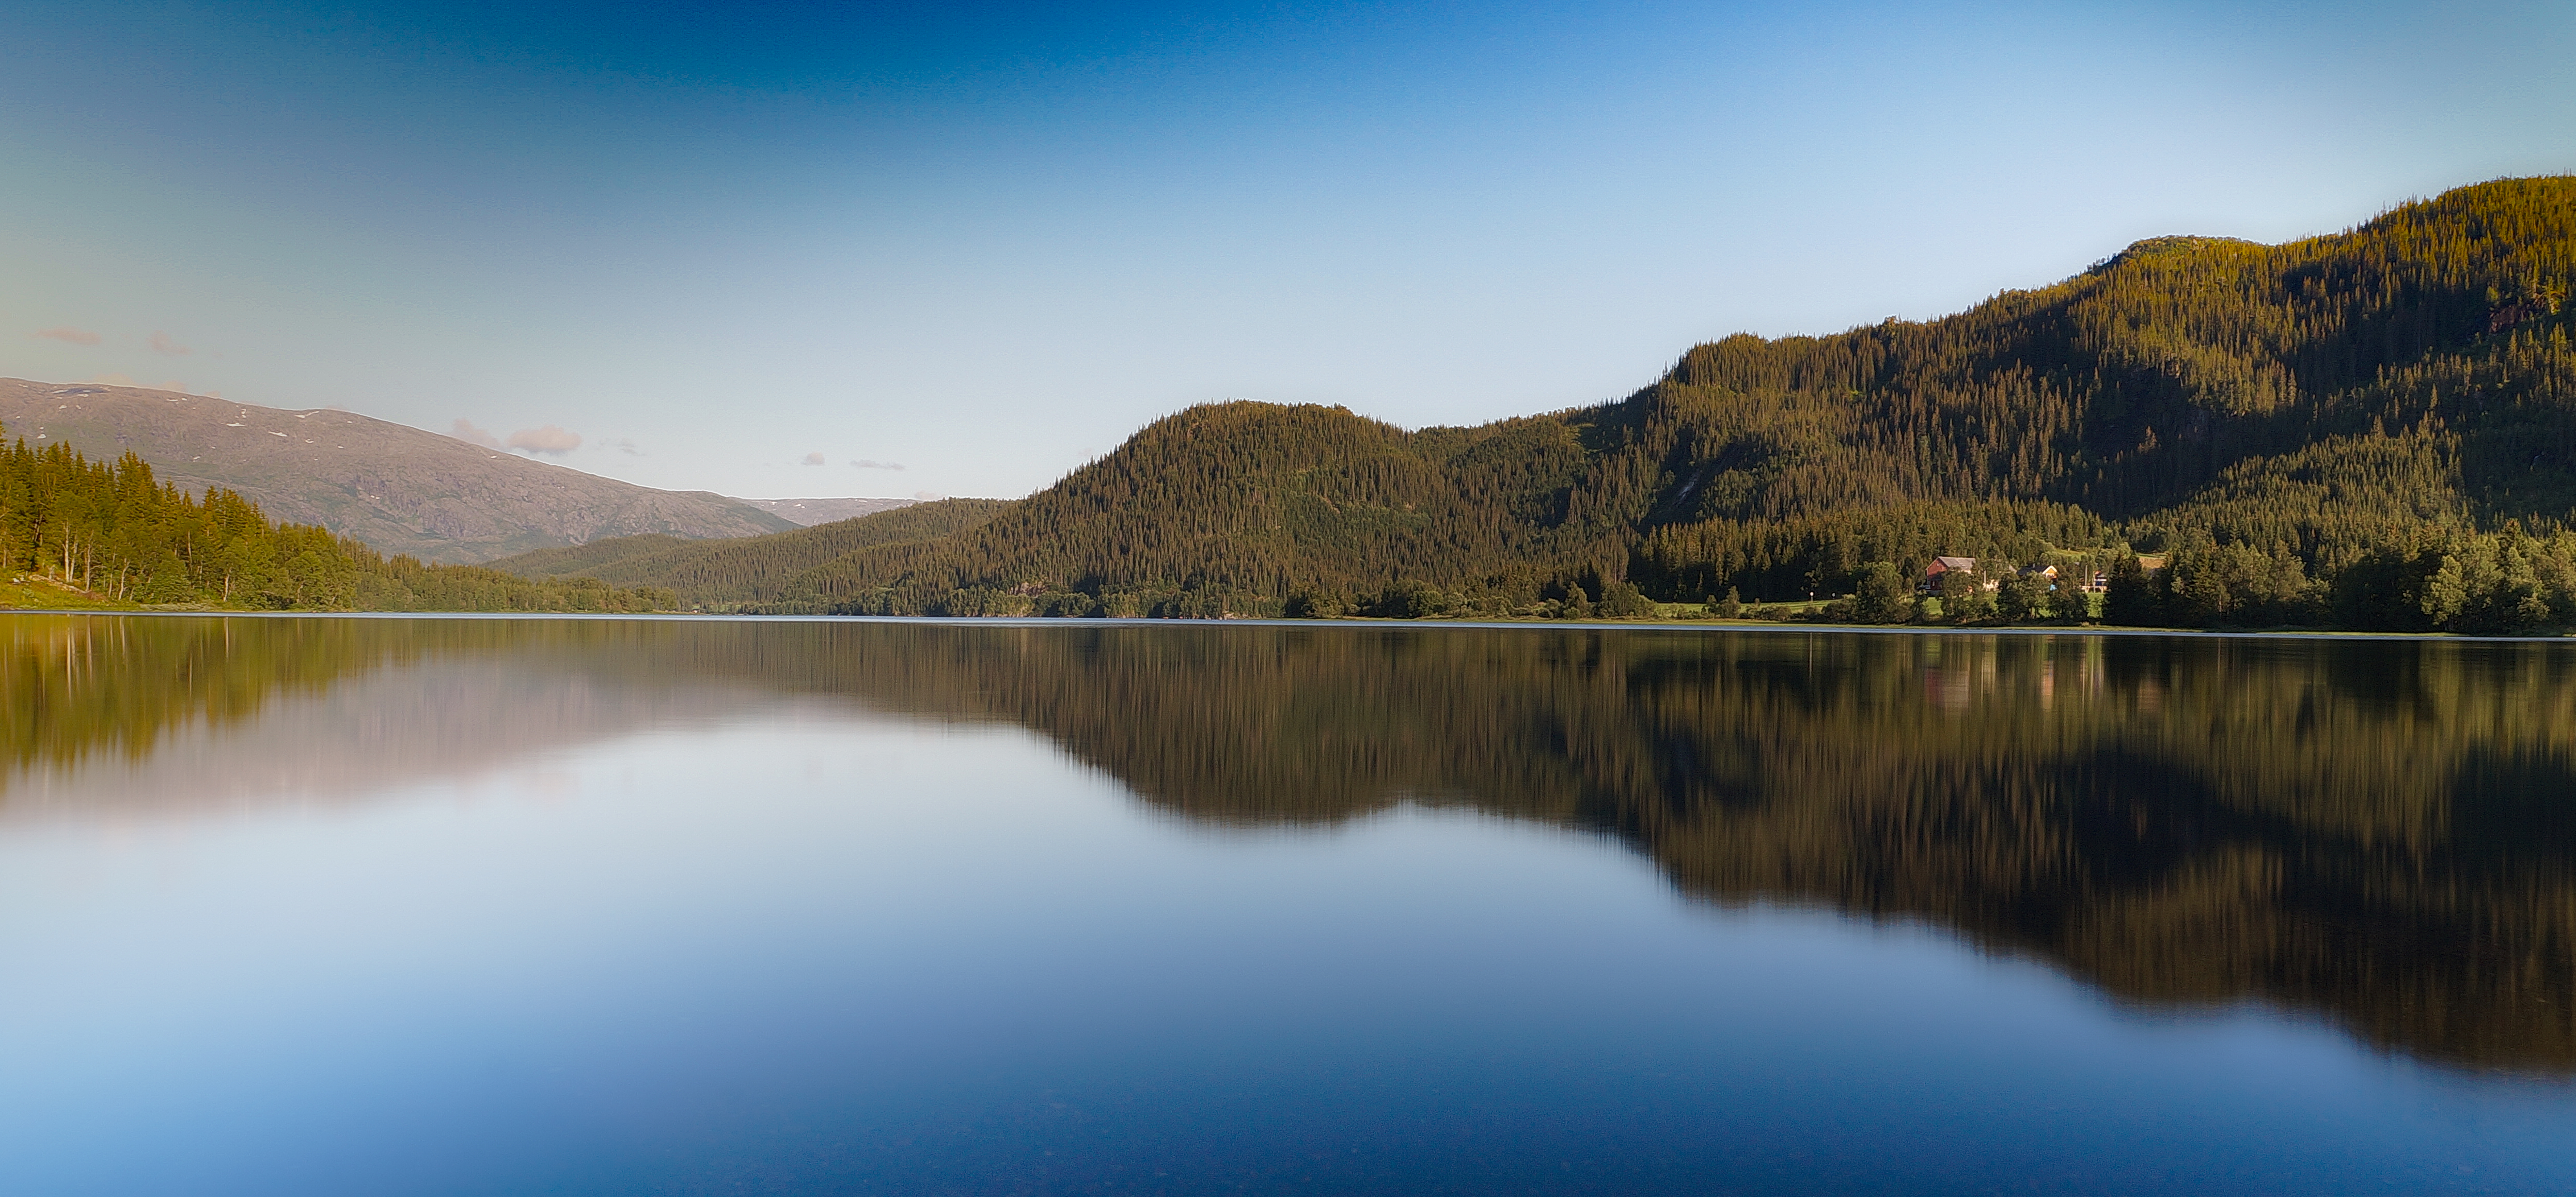
landscape, water, nature, forest, horizon, wilderness, mountain, cloud, morning, hill, lake, dawn, river, mountain range, panorama, dusk, reflection, scenic, autumn, reservoir, body of water, trees, outdoors, woods, loch, landform, tarn, atmospheric phenomenon, mountainous landforms